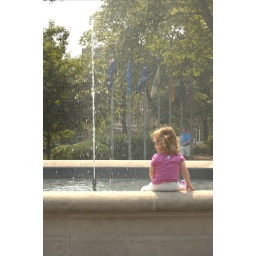
A little girl sitting at a fountain in Philadelphia's Washington Square.  She's a little out of focus, but oh well.